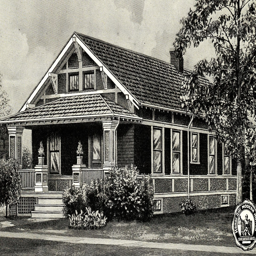
amongst the trees and bushes of a city , we discovered retail .